Eel River (California)

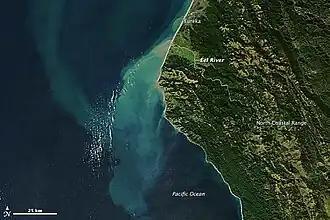
Sediment-laden water from the Eel River after winter storms – NASA satellite image, 2012

Most of the Eel River watershed is underlain by sedimentary rock of the Franciscan Assemblage (or Complex), whose rocks date to the Late Jurassic (161–146 million years ago). The Franciscan is part of a terrane, or crustal fragment, that originated at the bottom of the Pacific Ocean. Beginning several million years ago, tectonic forces shoved the Franciscan assemblage against the North American Plate, pushing up the Coast Ranges. The Eel River basin is among the most seismically active areas in California, especially in the north (the river empties into the Pacific only several miles north of Cape Mendocino near the Mendocino triple junction, which marks the northern end of the San Andreas Fault and produces frequent earthquakes due to the juncture of three tectonic plates). In the western and northern portions of the Eel River watershed, soils eroded from the Franciscan assemblage are often sticky, clayey and highly unstable, creating a high risk of landslides. This soil is often known as "blue goo" because of its gray-blue color, soft, sticky texture, and its tendency to slip when saturated. Further inland and south, soils are well drained, although landslides are nevertheless common because of the high rainfall and steep slopes.